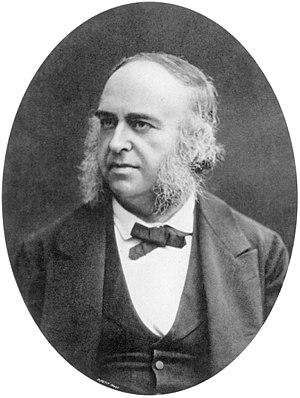
Paul Broca, neurophysiologiste
Luzarches est une commune française située dans le département du Val-d'Oise et la région Île-de-France.
Paul Pierre Broca, né le 28 juin 1824 à Sainte-Foy-la-Grande et mort le 9 juillet 1880 à Paris, est un médecin, anatomiste et anthropologue français. Son nom est resté attaché à celui d'une forme d'aphasie qu'il décrivit avec précision en 1861.
Les différences de genre en psychologie humaine se réfèrent aux différences observées entre hommes et femmes dans les domaines habituellement étudiés dans cette discipline par le biais de méthodes scientifiques.